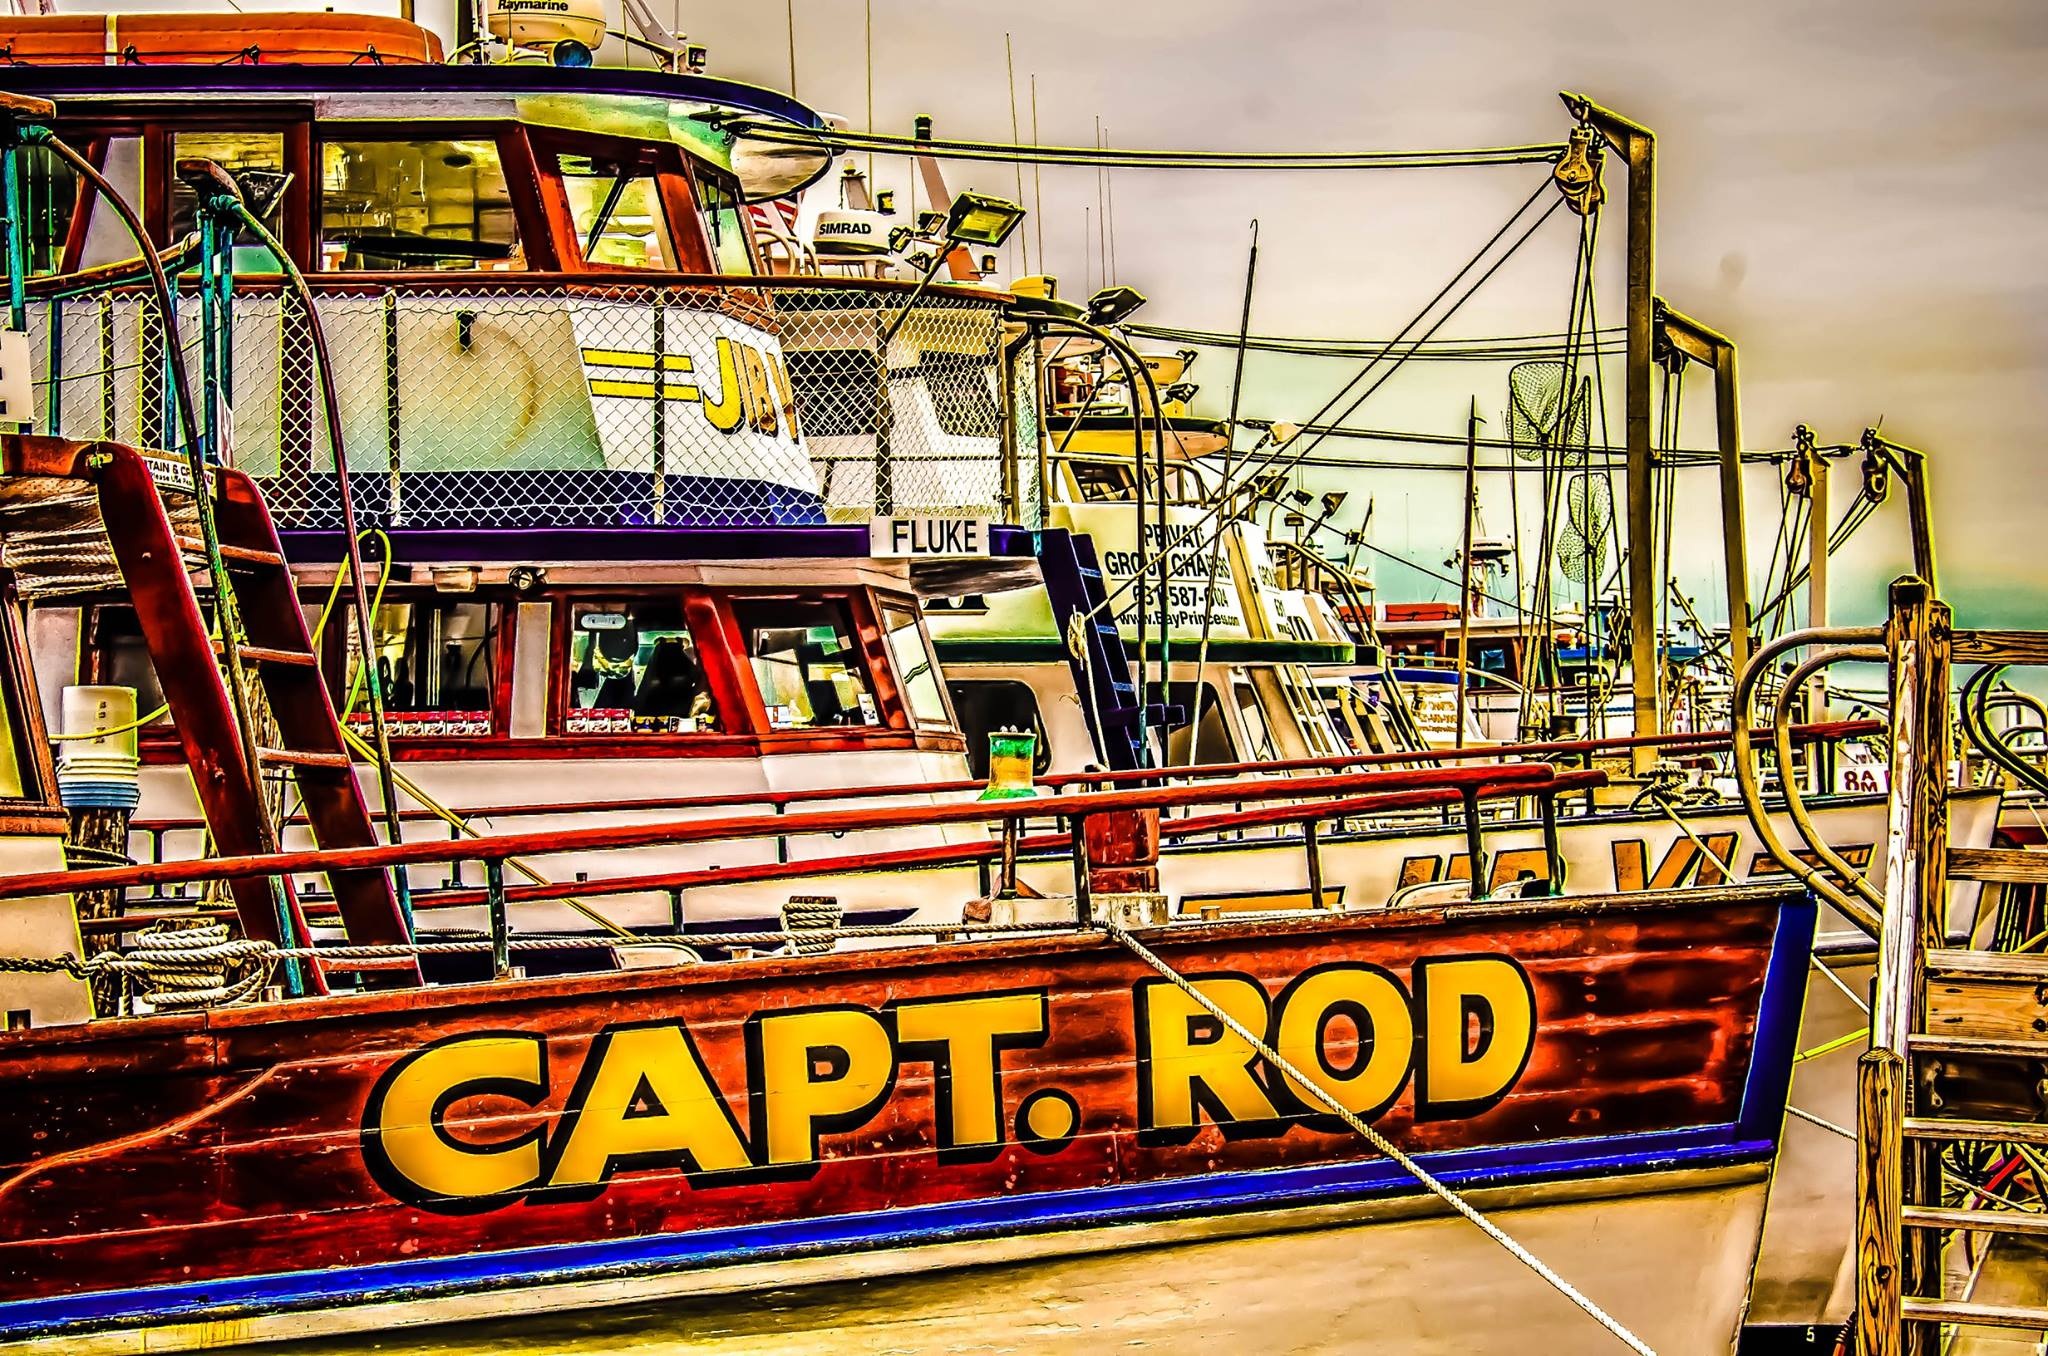
boat, transport, vehicle, amusement park, machine, marina, public transport, urban area, capt, rod fishing